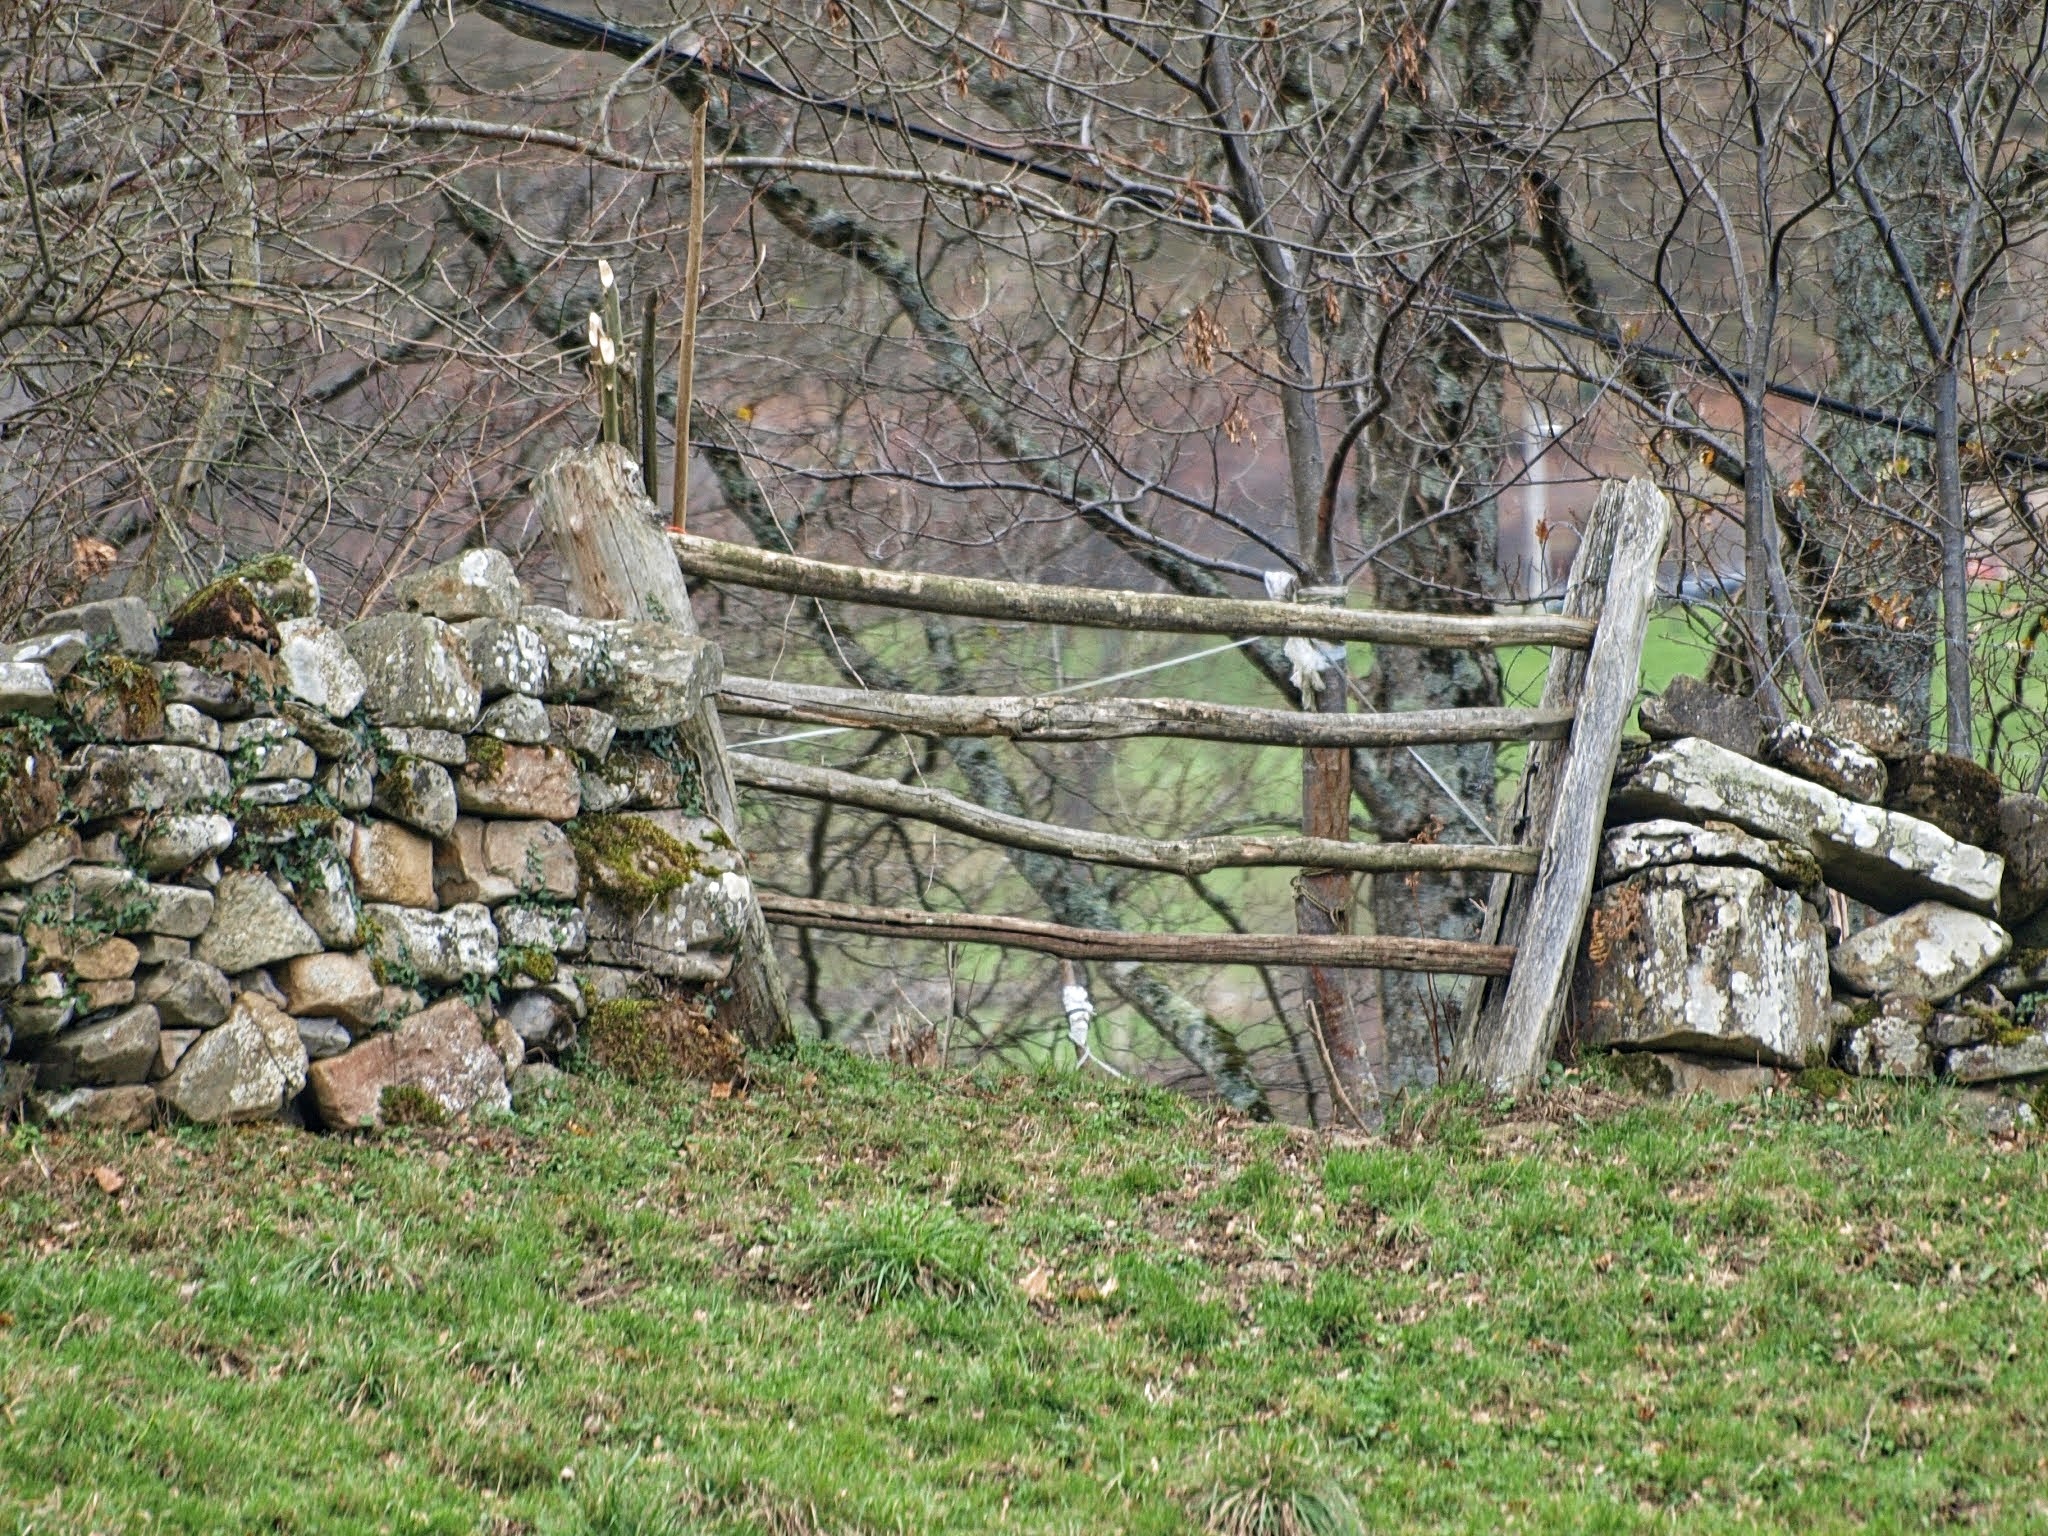
landscape, tree, nature, grass, rock, branch, fence, plant, wood, field, flower, wall, stone, rustic, green, autumn, stone wall, garden, door, woodland, yard